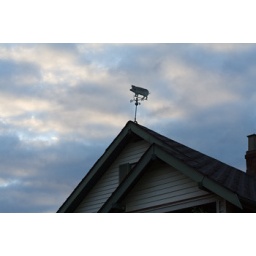
pig in sky